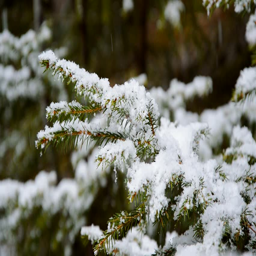
falling snow on pine branches in the spruce forest .